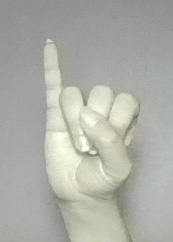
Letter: meem